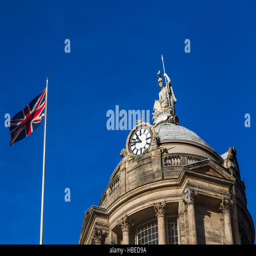
person gently flaps in the wind next to the dome